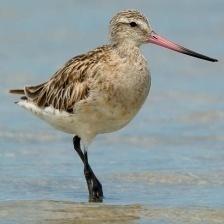
Species: BAR-TAILED GODWIT
Scientific name: LIMOSA LAPPONICA